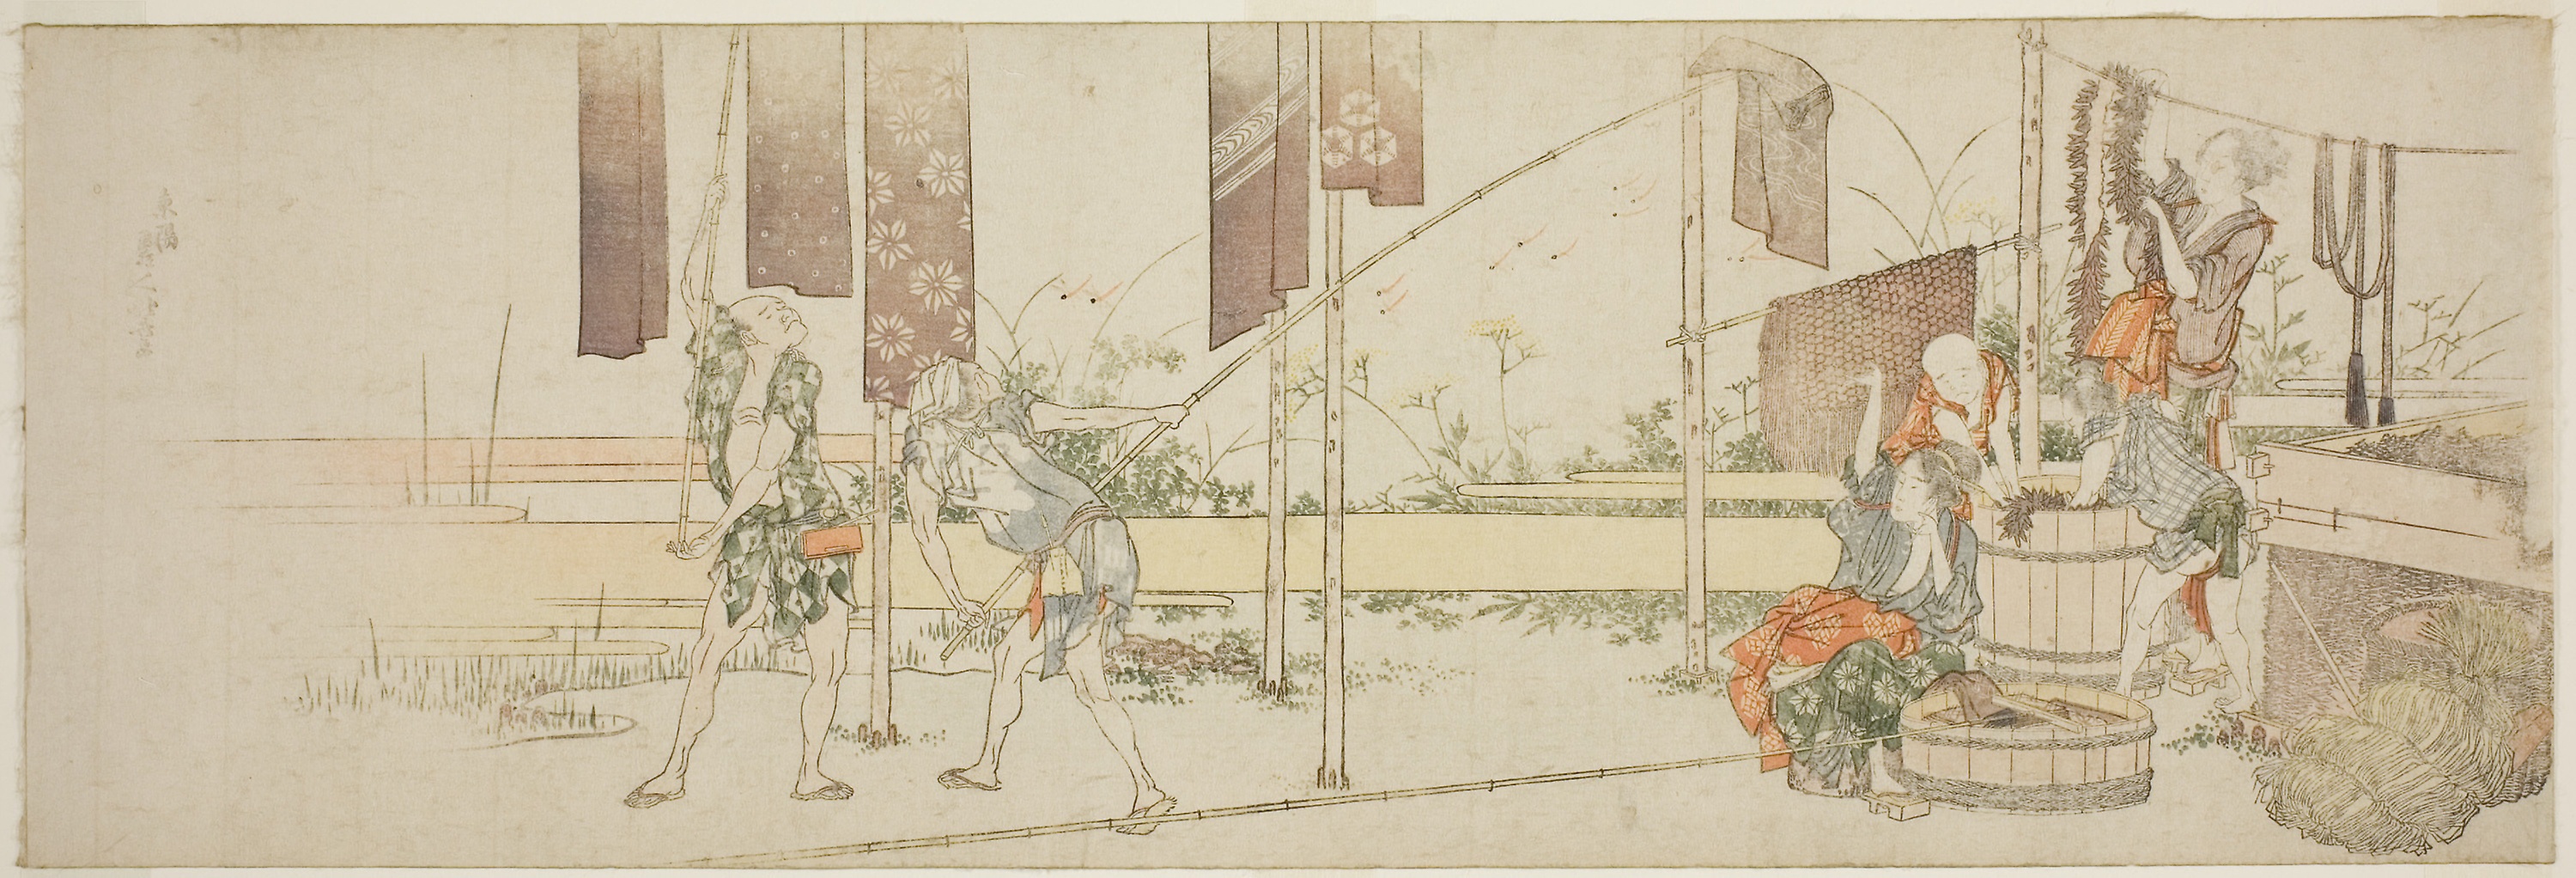
text, line, art, drawing, illustration, sketch, artwork